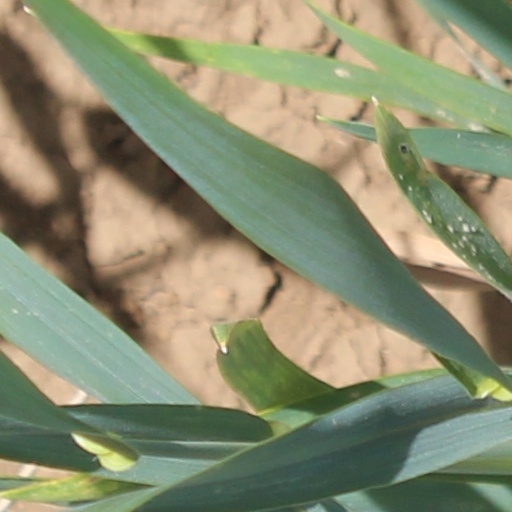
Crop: wheat